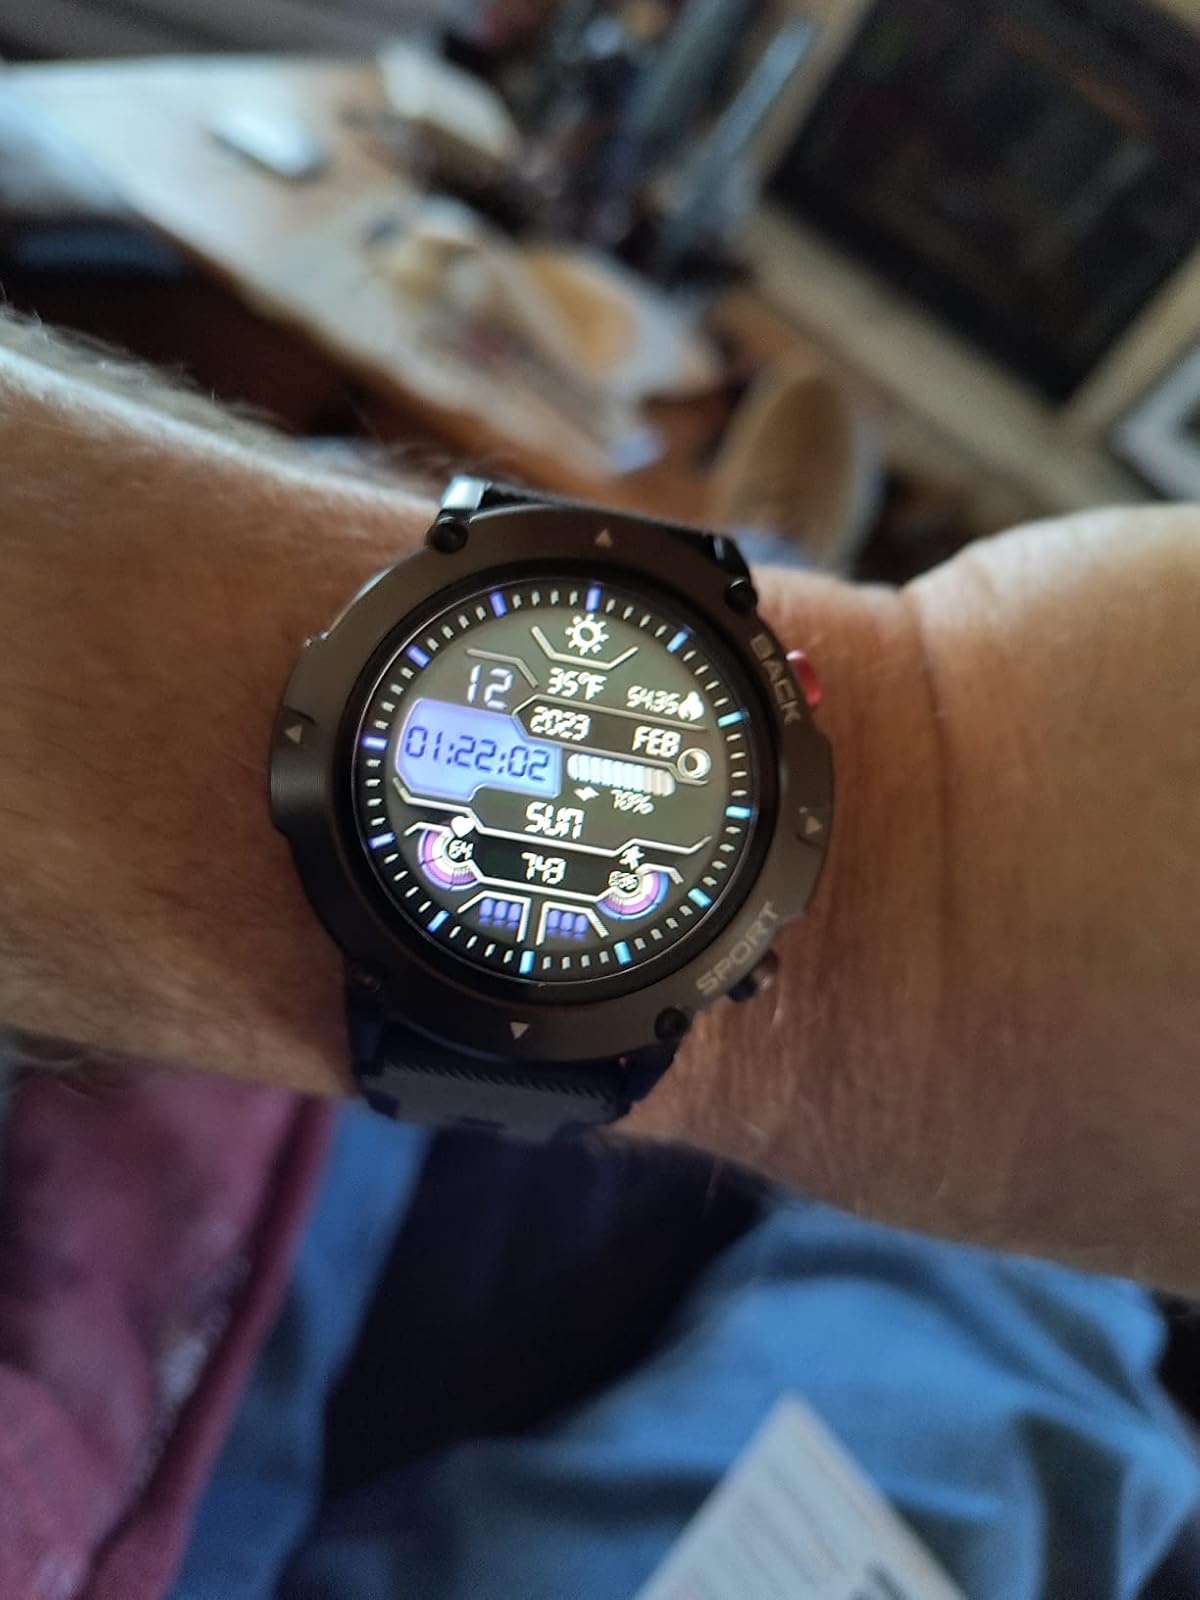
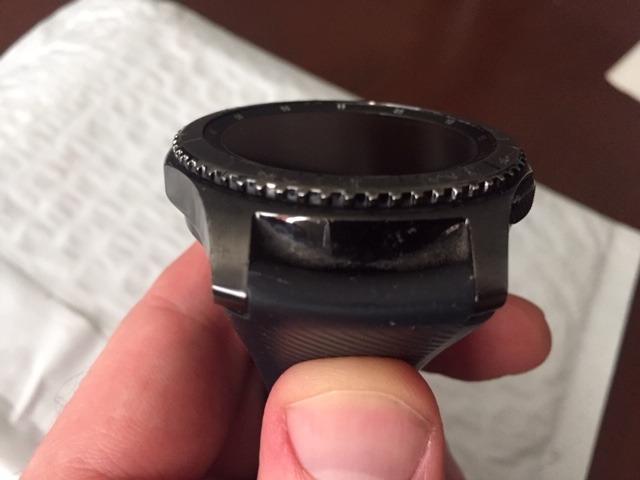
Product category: smartwatch
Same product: no